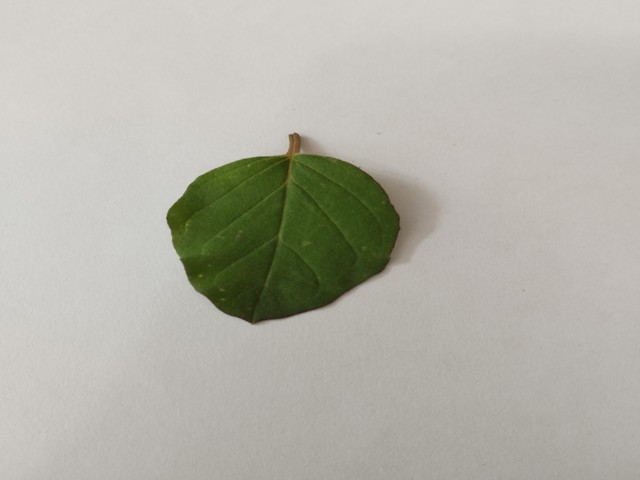
Plant: punarnava